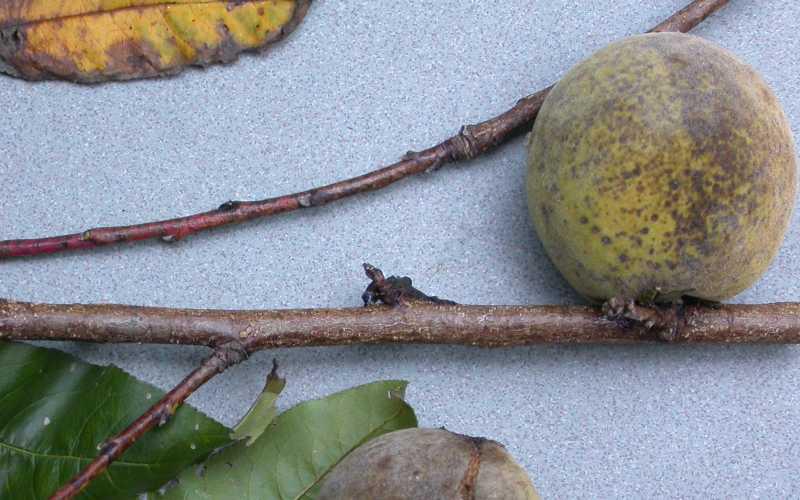
Plant: Peach
Disease: peach scab